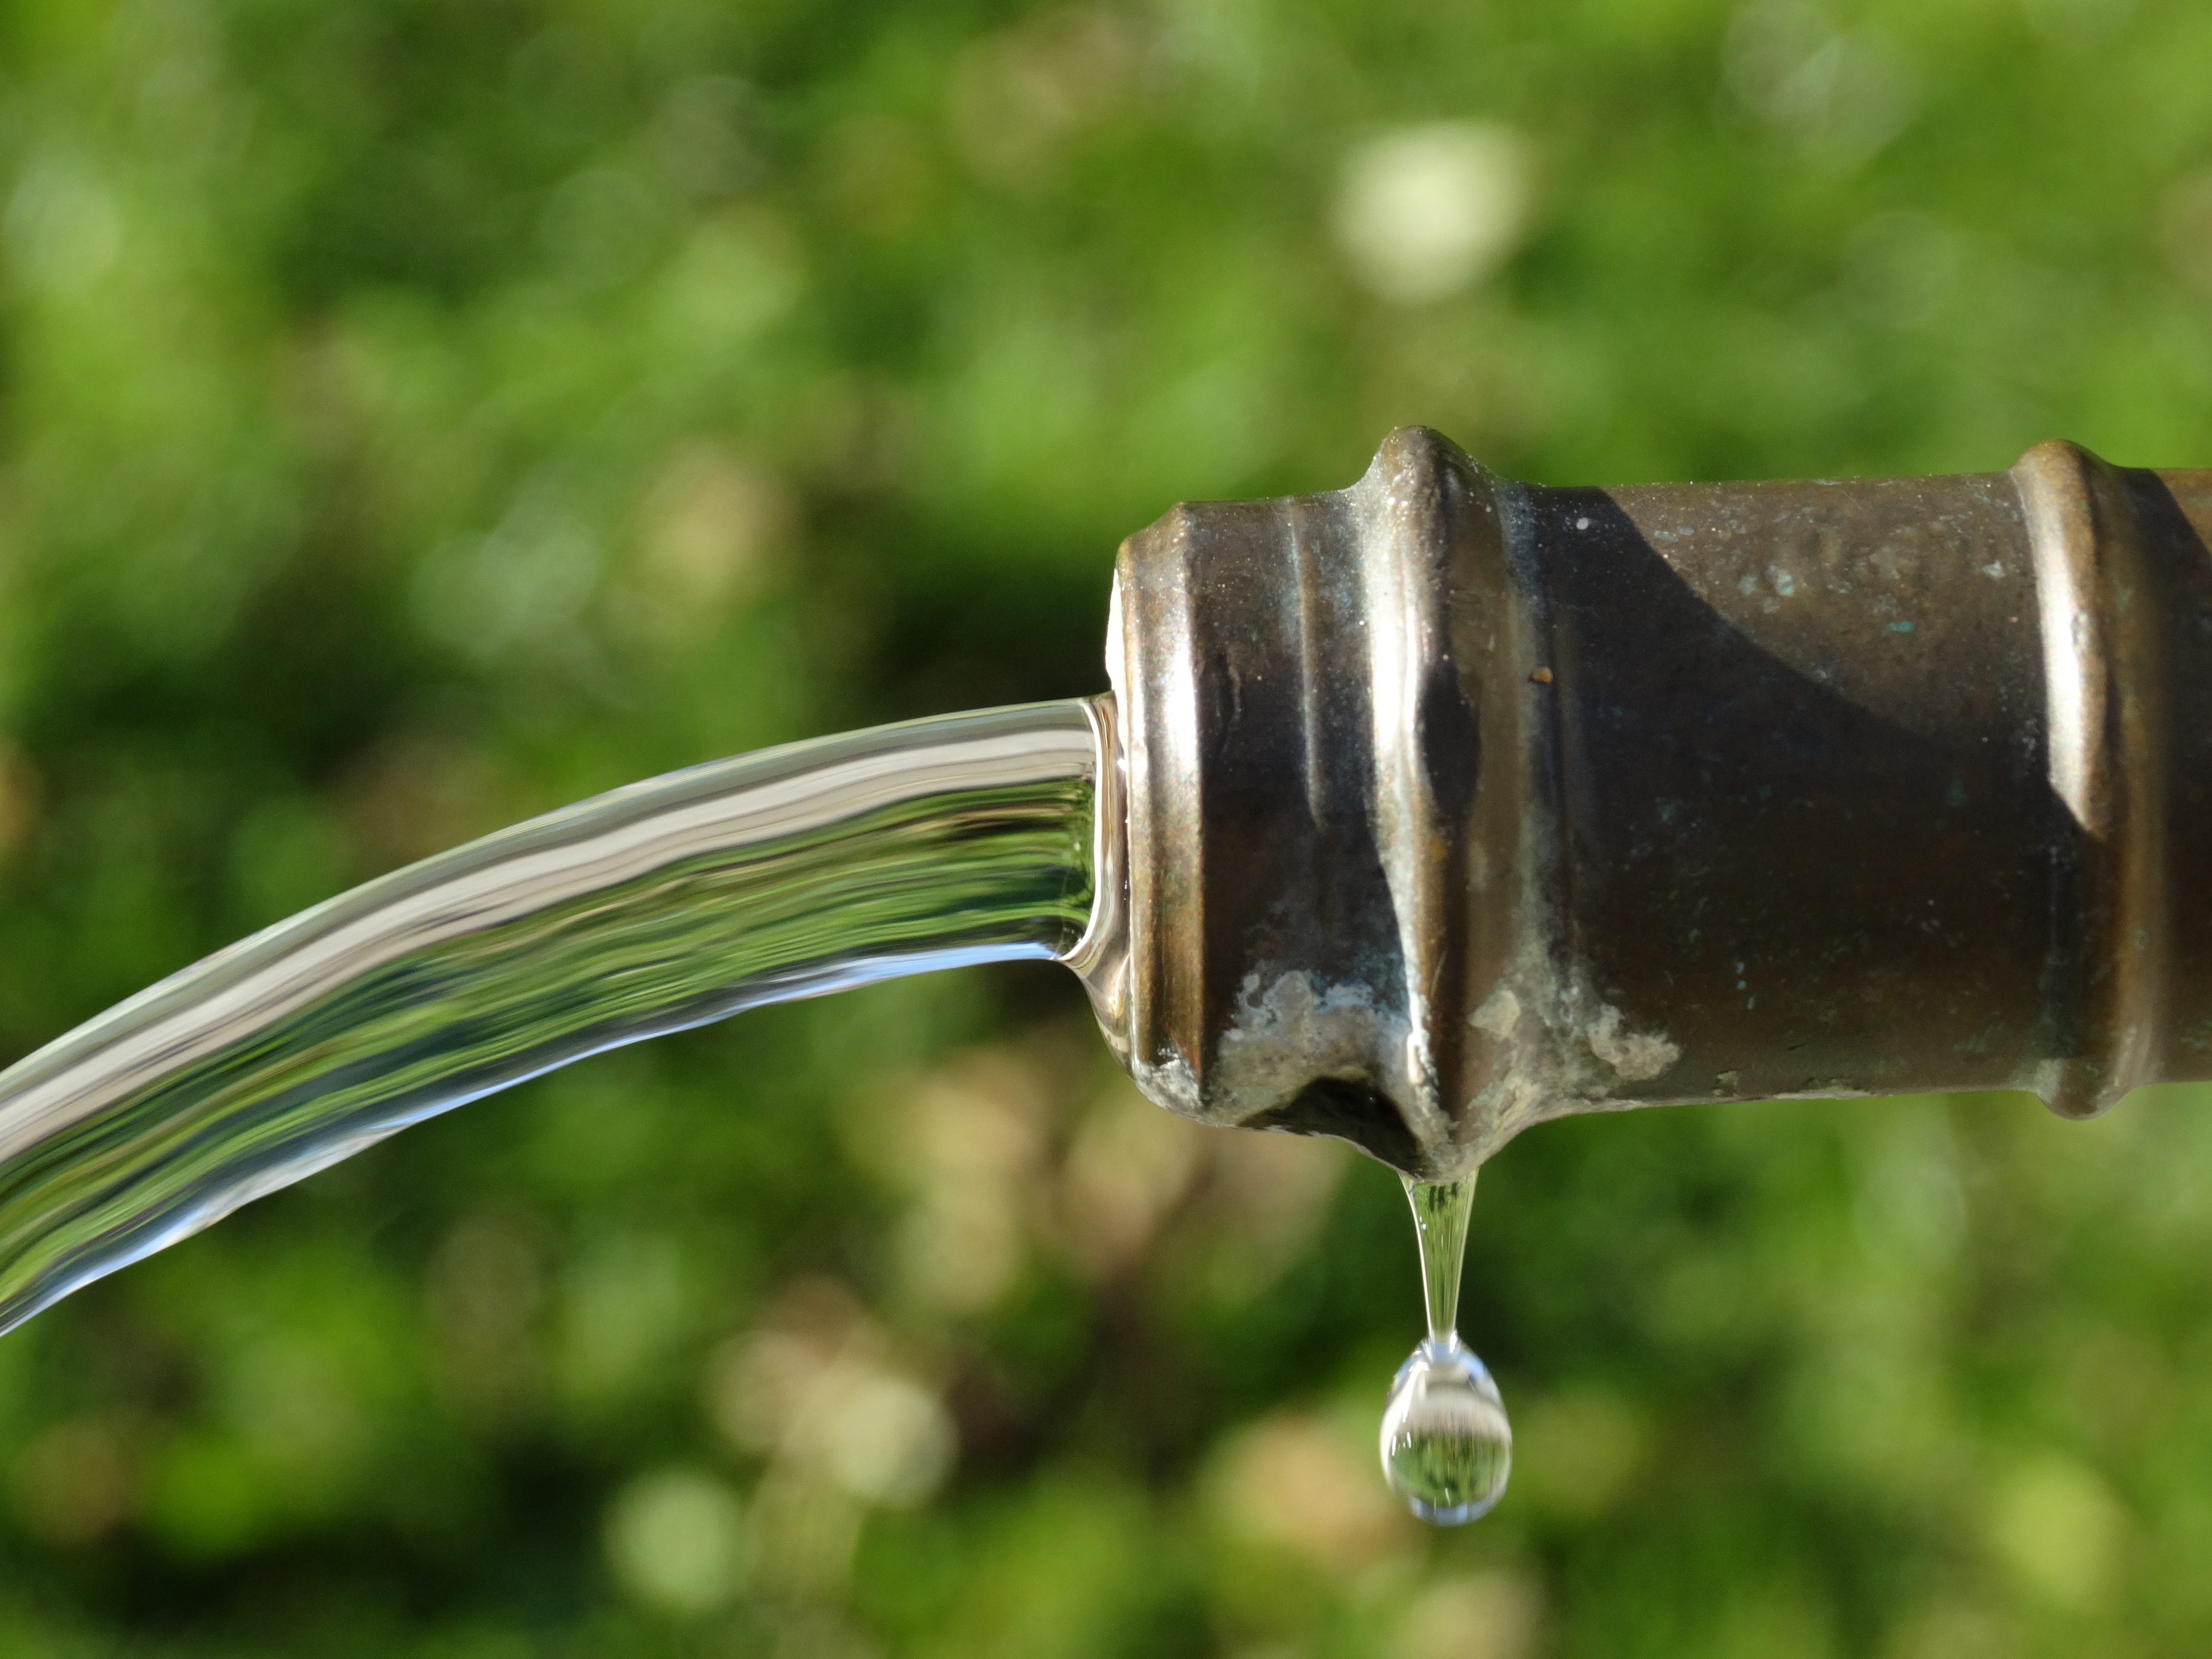
water, liquid, leaf, clear, horn, green, clean, water fountain, close up, faucet, fountain, drop of water, macro photography, crystal clear, drinking water, water jet